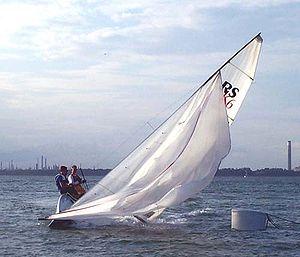
Un voilier broche lorsque sa course change brusquement suite à une inclinaison trop forte du gouvernail ou à sa sortie de l'eau. La situation peut se produire lorsqu'un coup de vent incline soudainement le bateau, ne permettant plus au gouvernail de contrôler la direction du navire. Ce dernier change alors soudainement de cap dans le sens du vent. Au cours d'un brochage, la force aérodynamique sur le gréement dépasse brusquement et largement la force hydrodynamique sur la coque auparavant à l'équilibre.